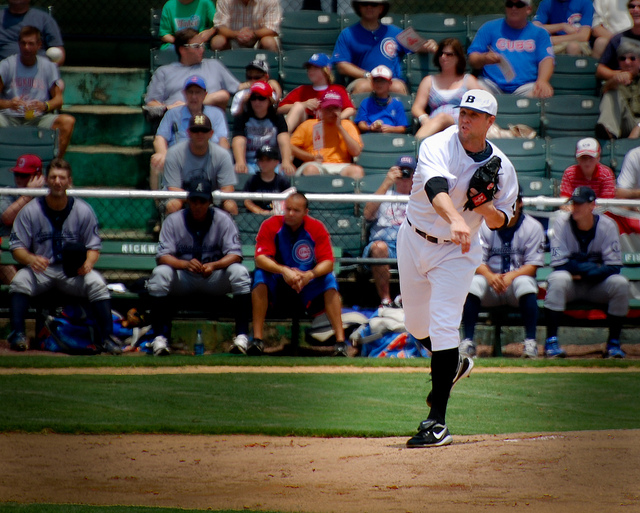
cầu thủ bóng chày đang đeo găng tay thi đấu trước đông đảo khán giả